EIA-608

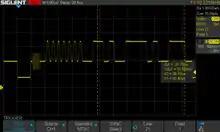
EIA 608 closed caption data on an NTSC analog television signal

EIA-608, also known as line 21 captions or CEA-608, is a standard used for displaying closed captioning (CC) on analog NTSC television broadcasts in the United States, Canada, and Mexico. Developed by the now defunct Electronic Industries Alliance (EIA), it allows text such as dialogue and sound effects to be shown on screen to aid deaf or hard of hearing viewers in following television programs. EIA-608 was tightly connected to the NTSC broadcasting standard. As such, the transition to the digital ATSC standard (or other competing digital standards) in North America has rendered 608 obsolete in active broadcasting. Its digital successor, EIA-708 or CTA-708, is intended to take over in areas where ATSC is used. As a subtitle format, EIA-608 captioning is classified as a closed, analog, in-band (transmitted inside the video stream), and text-based protocol (the latter contrasts with bitmap images of the caption characters, as seen on DVDs).